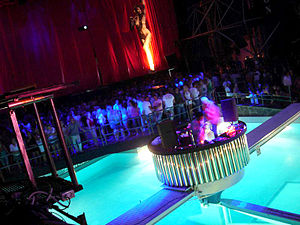
Privilege Ibiza
Privilege Ibiza
Privilege Ibiza oprindelig kendst som Ku Club er verdens største natklub med plads til 10.000 gæster. Den er ejet af Jose Maria Etxaniz og ligger på i San Rafael på øen Ibiza i Spanien.